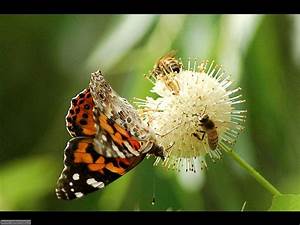
Label: butterfly